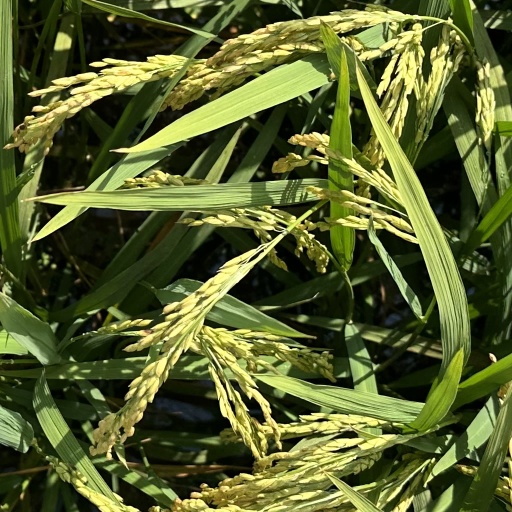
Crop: rice